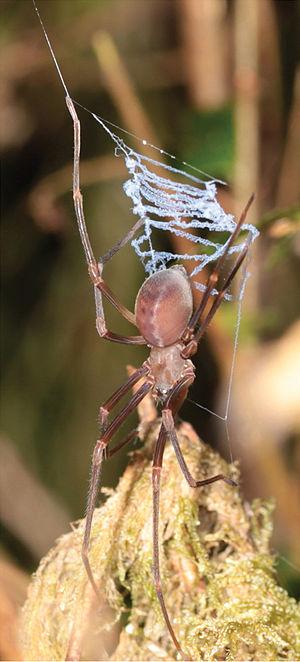
Progradungula est un genre d'araignées aranéomorphes de la famille des Gradungulidae.
Progradungula otwayensis est une espèce d'araignées aranéomorphes de la famille des Gradungulidae.